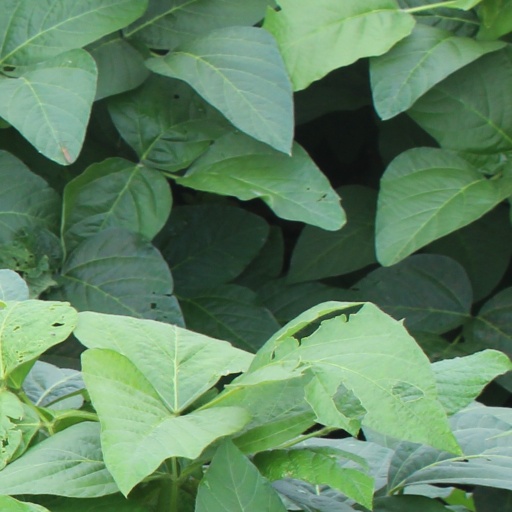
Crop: soybean